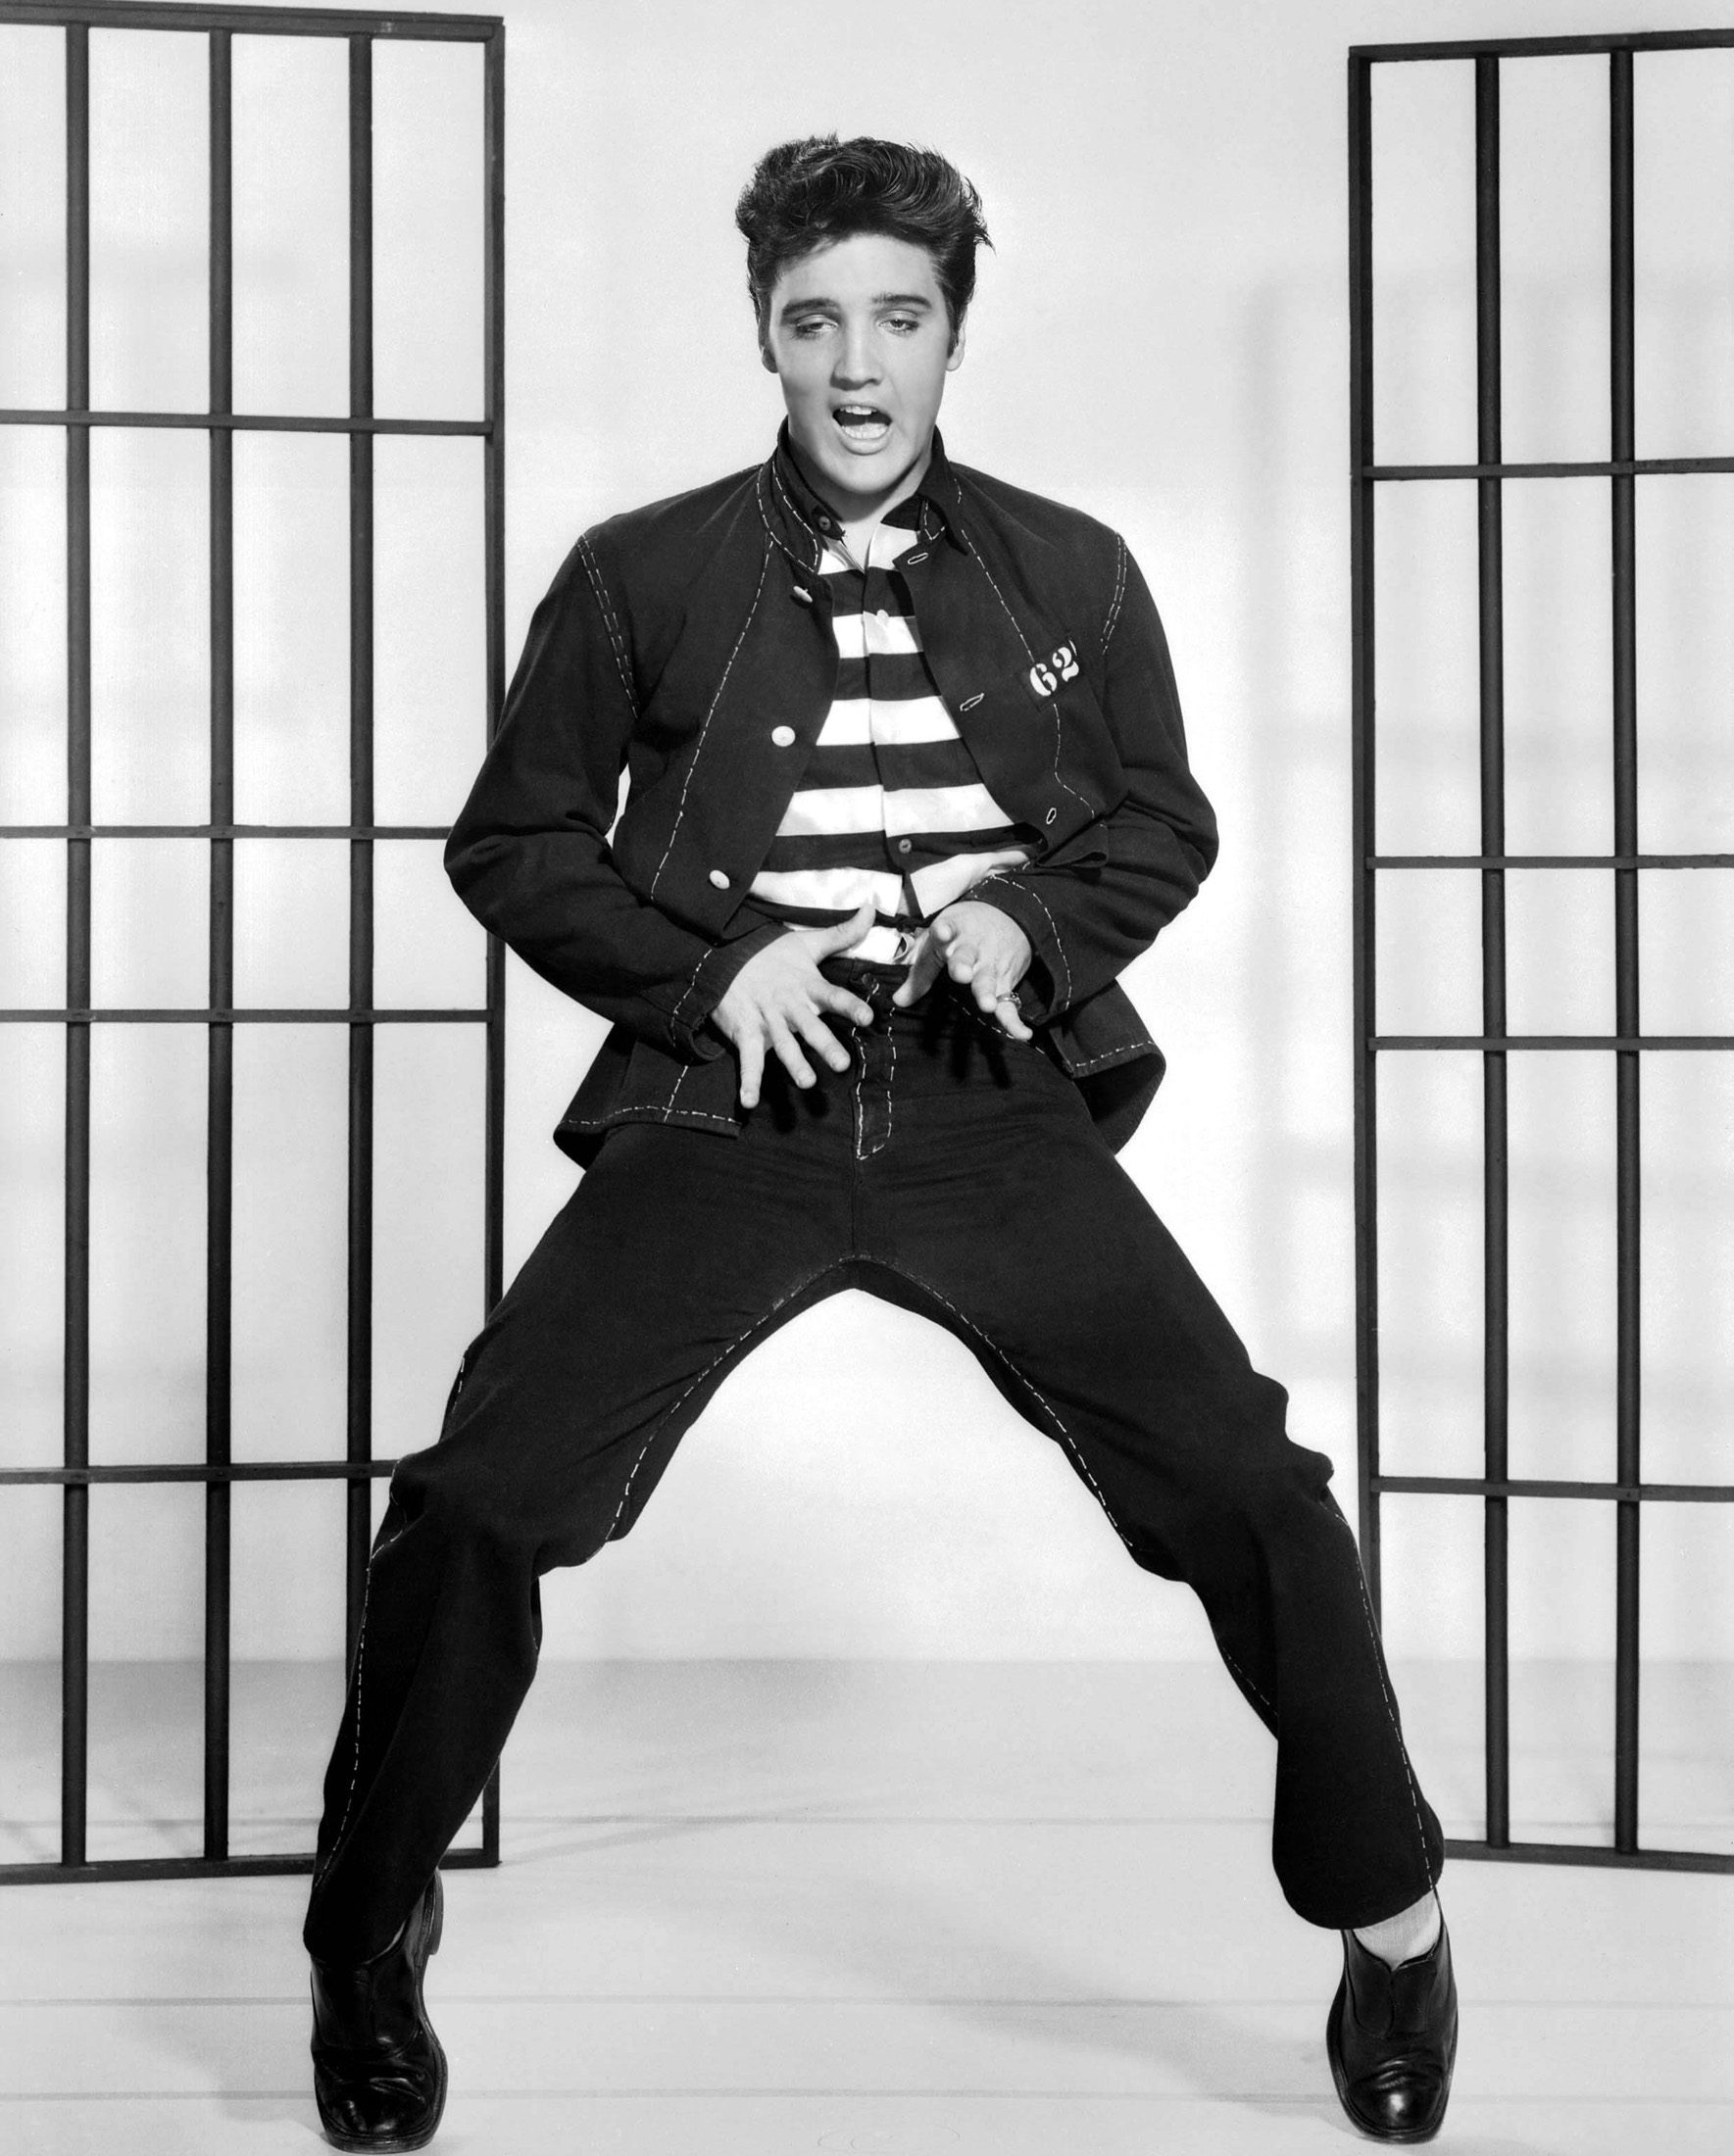
man, rock, black and white, vintage, retro, male, singer, sitting, artist, fashion, clothing, black, monochrome, outerwear, recording, gentleman, records, films, celebrity, actor, movies, jailhouse rock, personality, photo shoot, elvis presley, entertainer, monochrome photography, human positions